Roncesvalles Carhouse

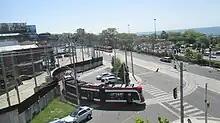
Sunnyside Loop

The Toronto Railway Company opened the Roncesvalles Carhouse on January 22, 1895. It was located facing Roncesvalles Avenue on the west side of the street just north of Queen Street. Like most other TRC facilities maintenance had been deferred as its contract with the city came up for renewal. When the City took over streetcar operations in 1921, its new transit agency, the Toronto Transportation Commission, determined the existing facilities should be torn down and replaced. The replacement carhouse opened in 1923, with the tracks realigned north-south.